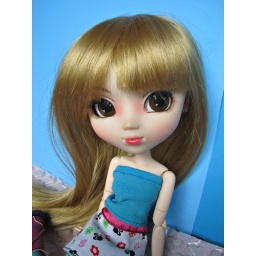
Think in blue and pink